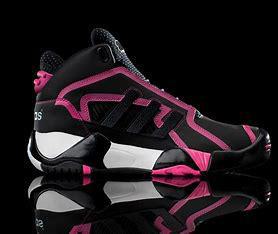
Brand: adidas
Model: originals Adidas Originals Streetball